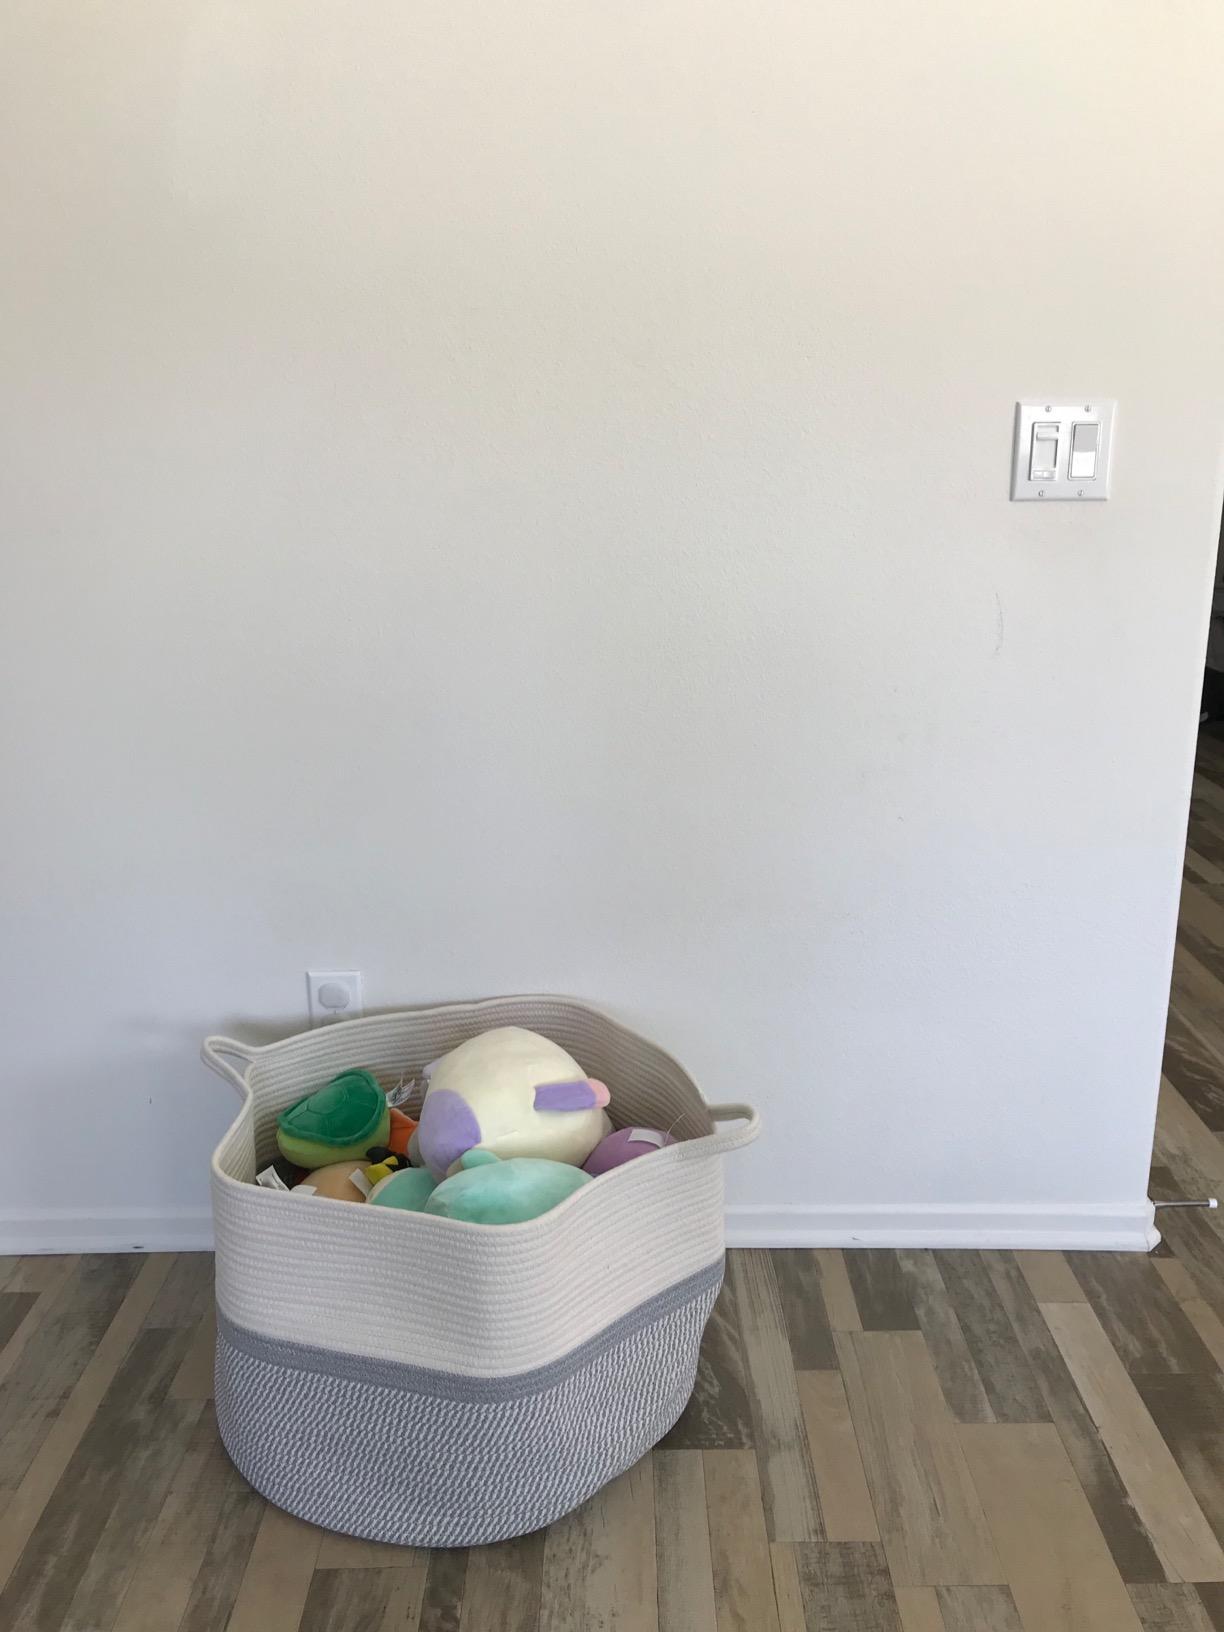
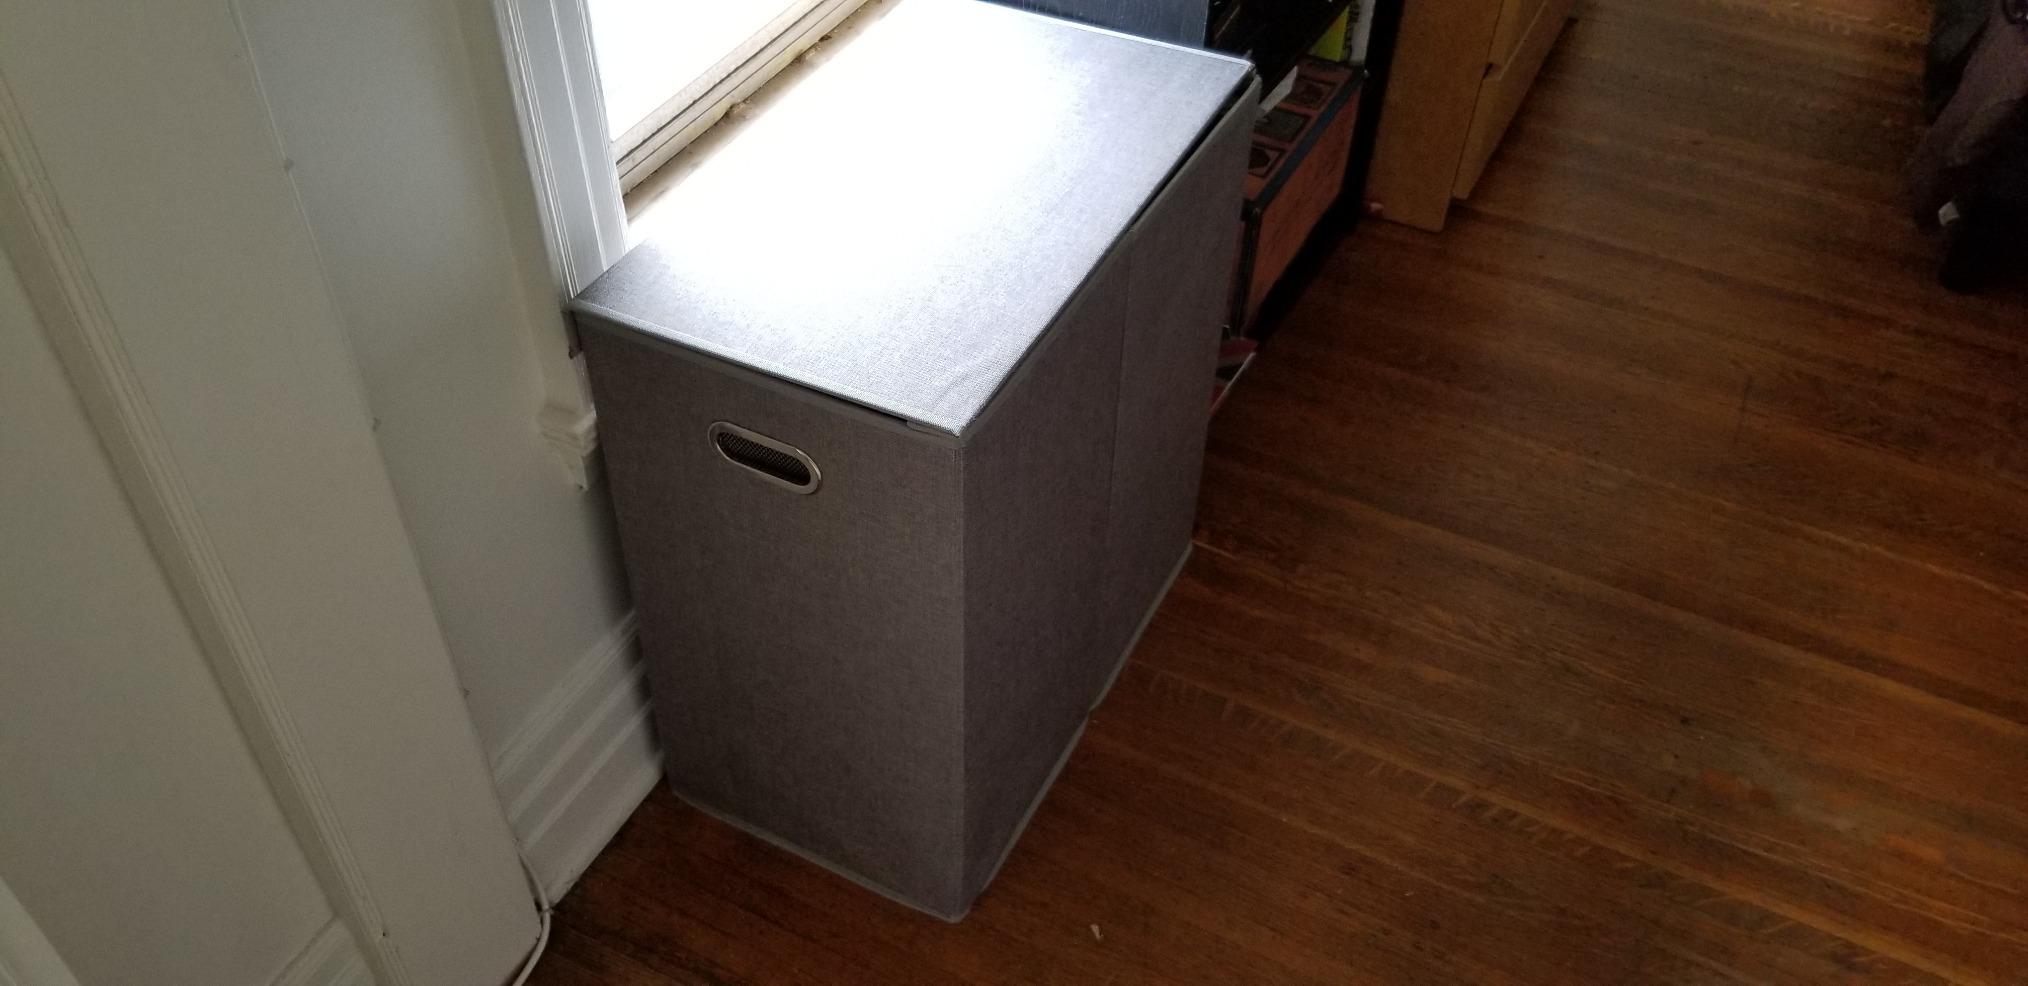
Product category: items_hamper
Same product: no